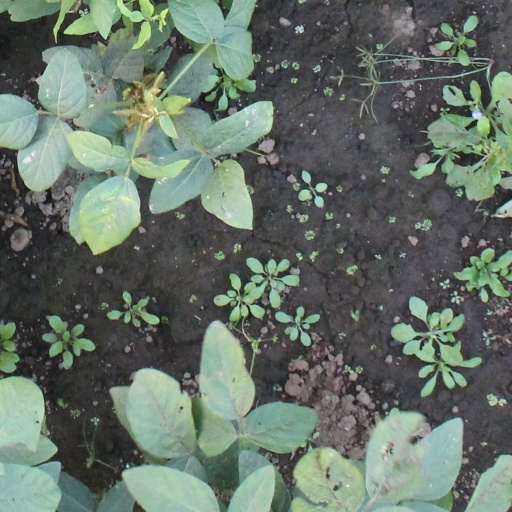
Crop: soybean